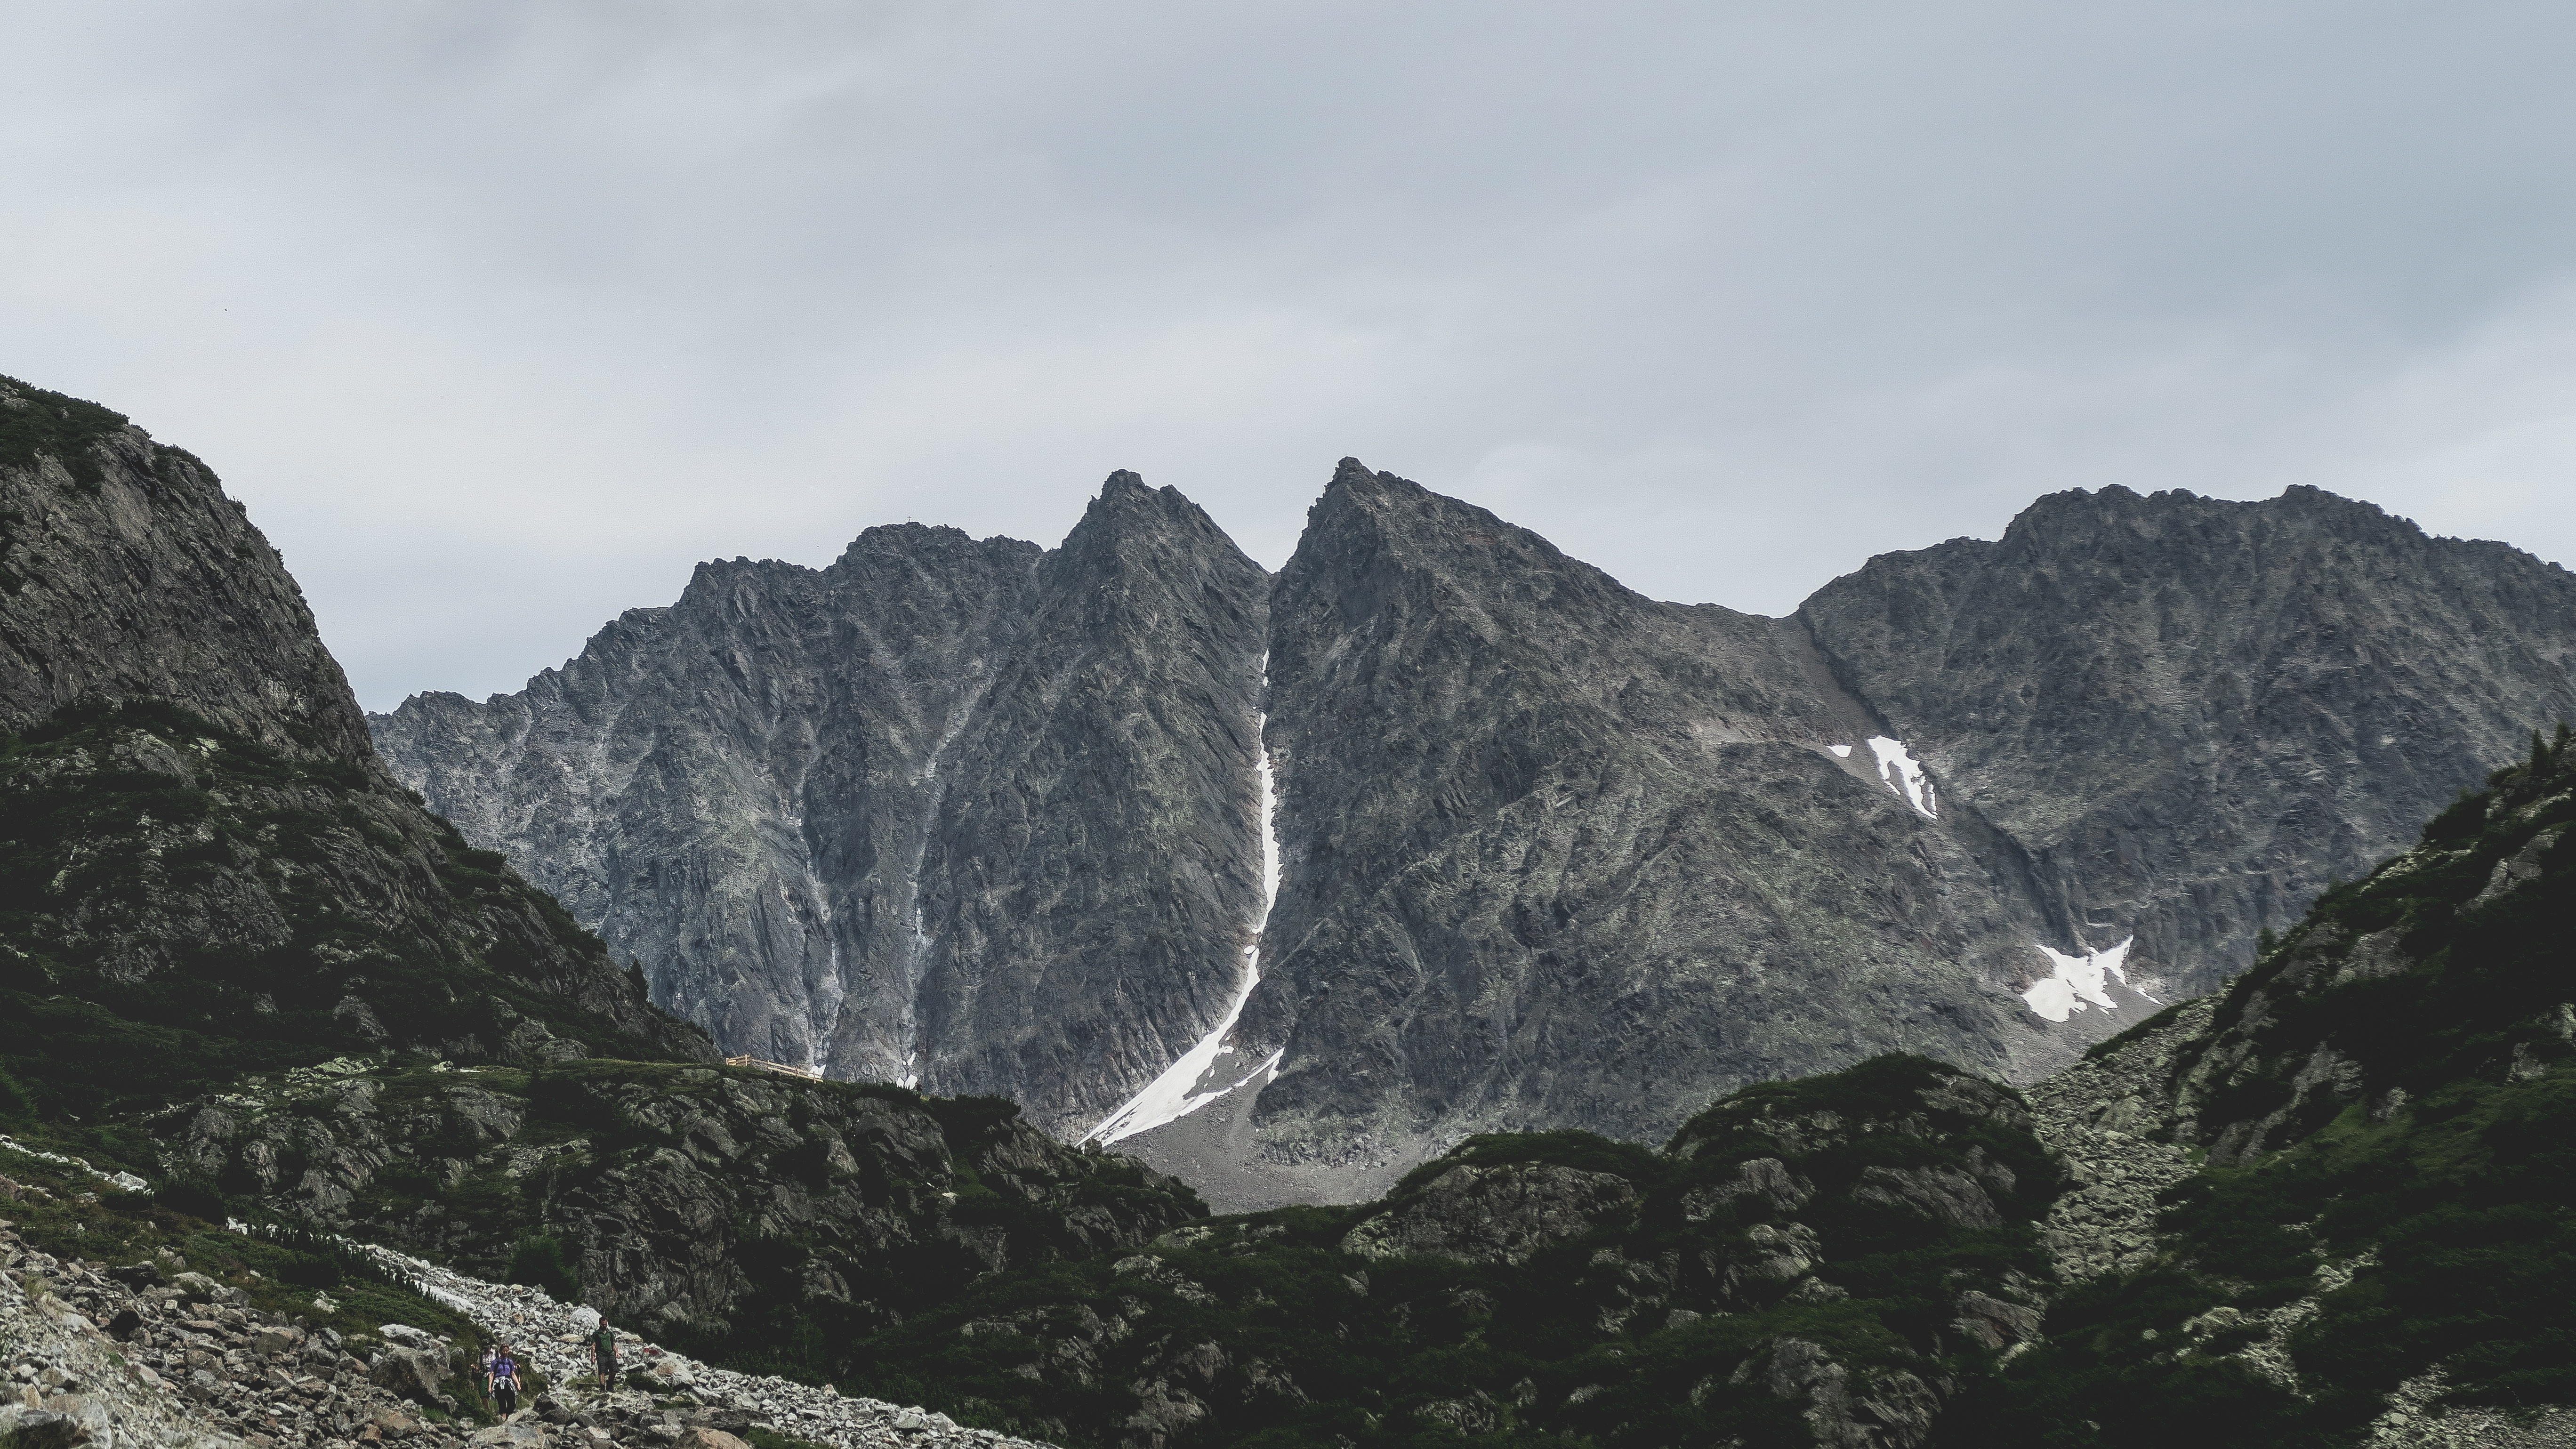
rock, mountain, cloud, adventure, peak, valley, mountain range, fjord, terrain, ridge, mountain ridge, summit, alps, plateau, fell, cirque, landform, mountain pass, geographical feature, mountainous landforms